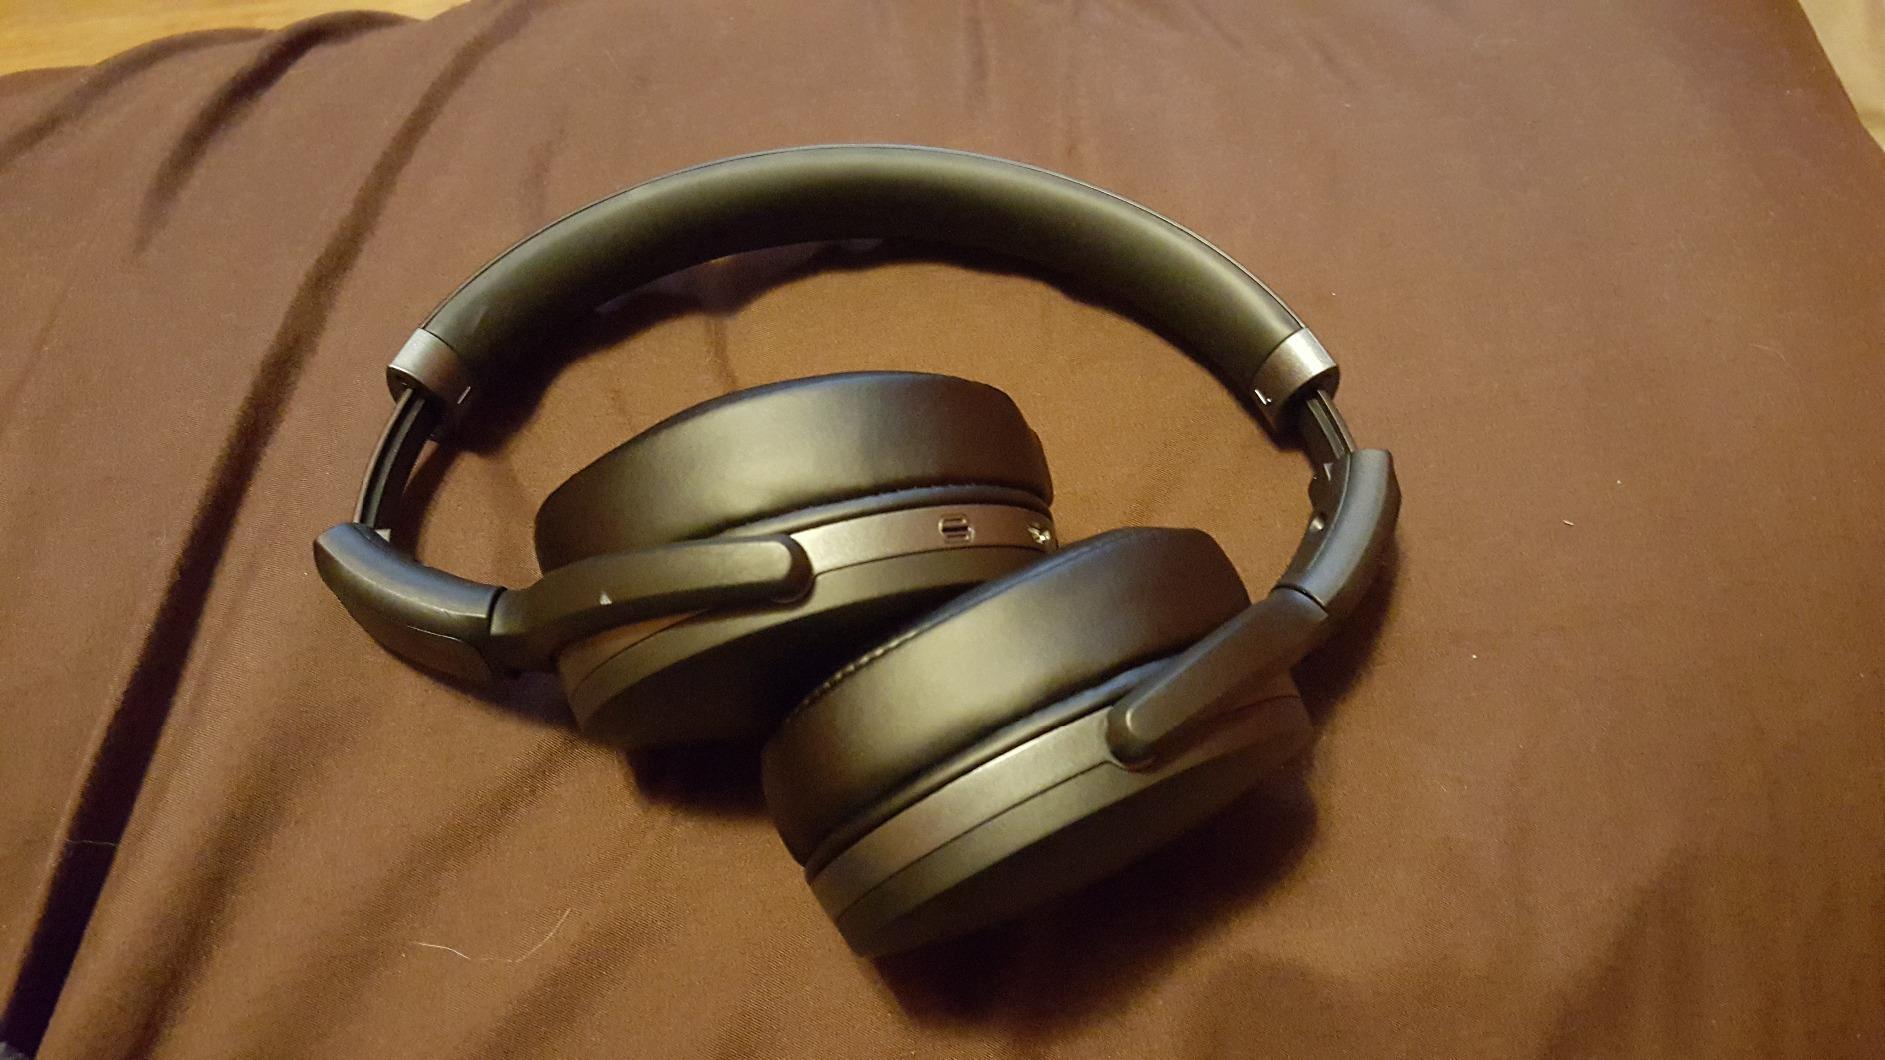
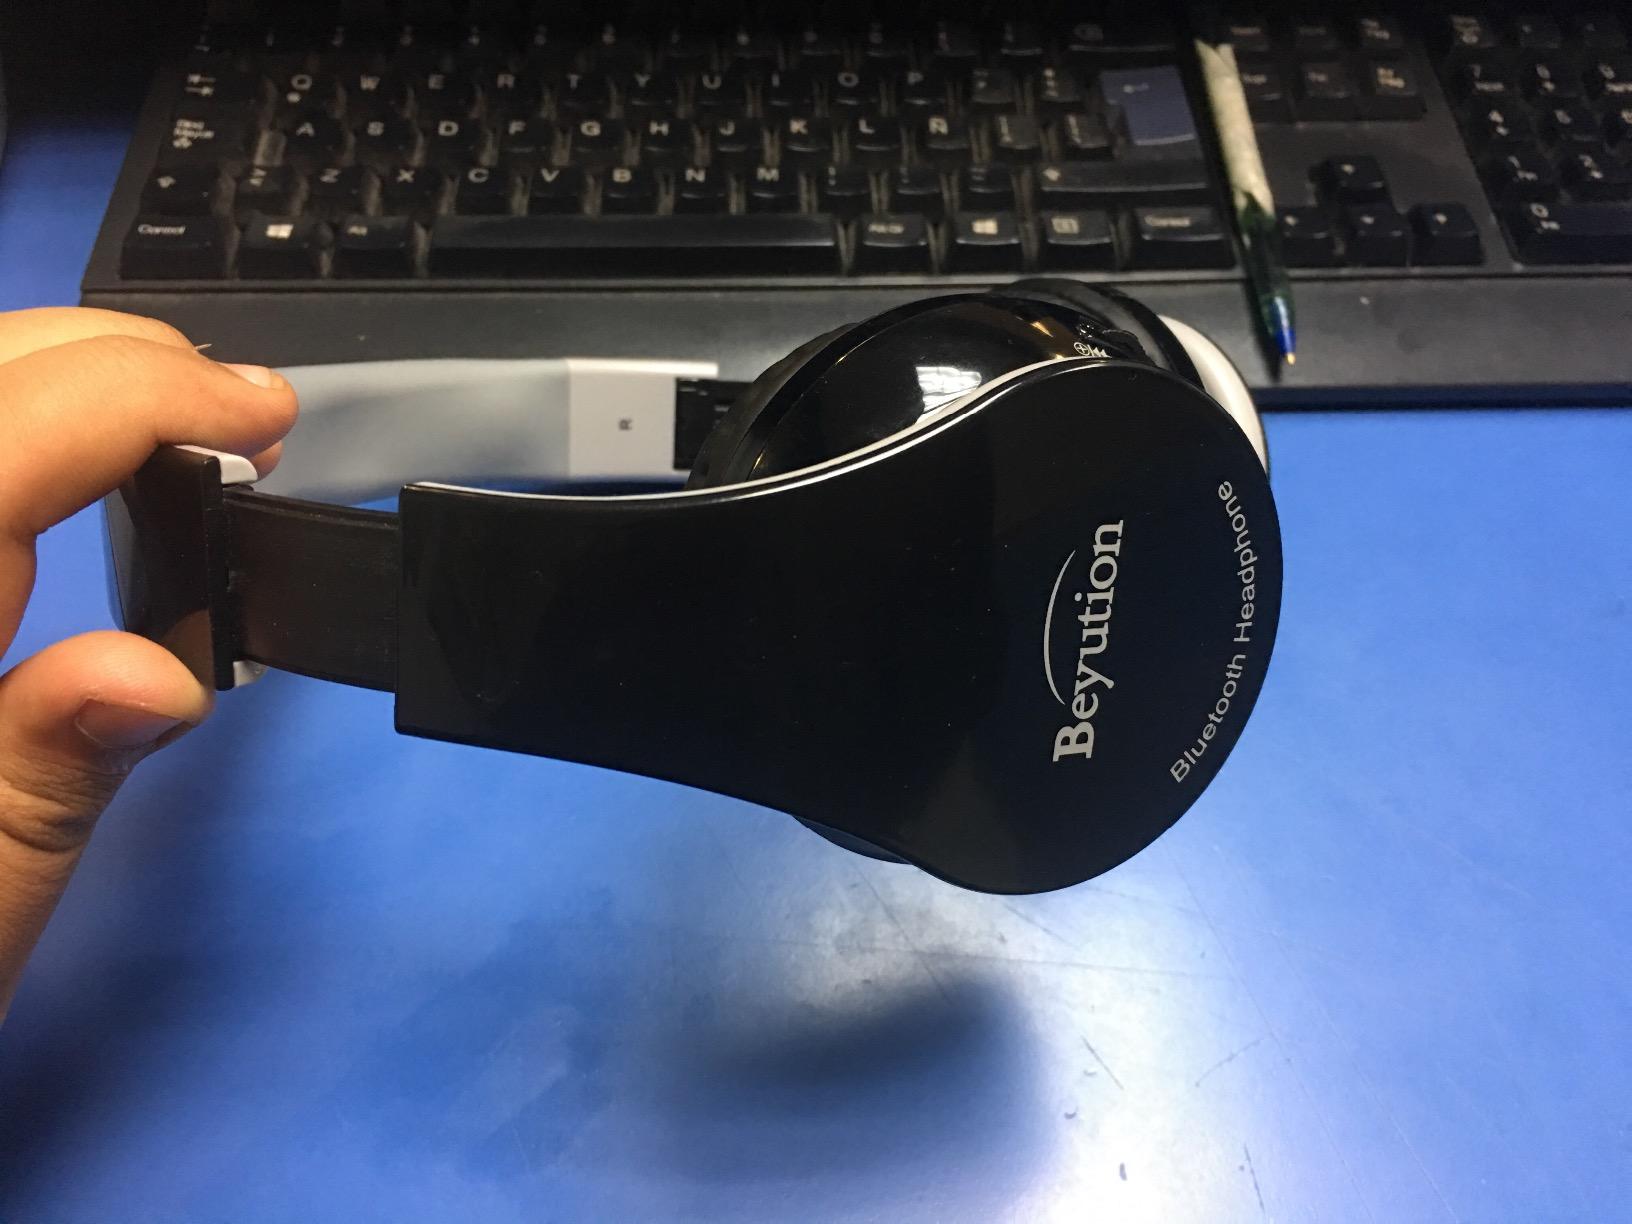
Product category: headphones
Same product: no